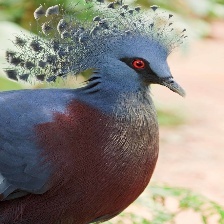
Species: VICTORIA CROWNED PIGEON
Scientific name: GOURA VICTORIA